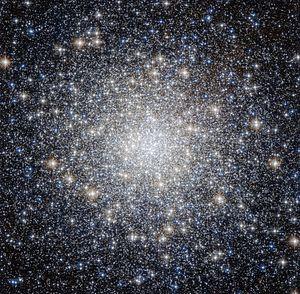
M92 est un objet du catalogue Messier. Situé à 26 000 années-lumière de la Terre, dans la constellation d'Hercule.